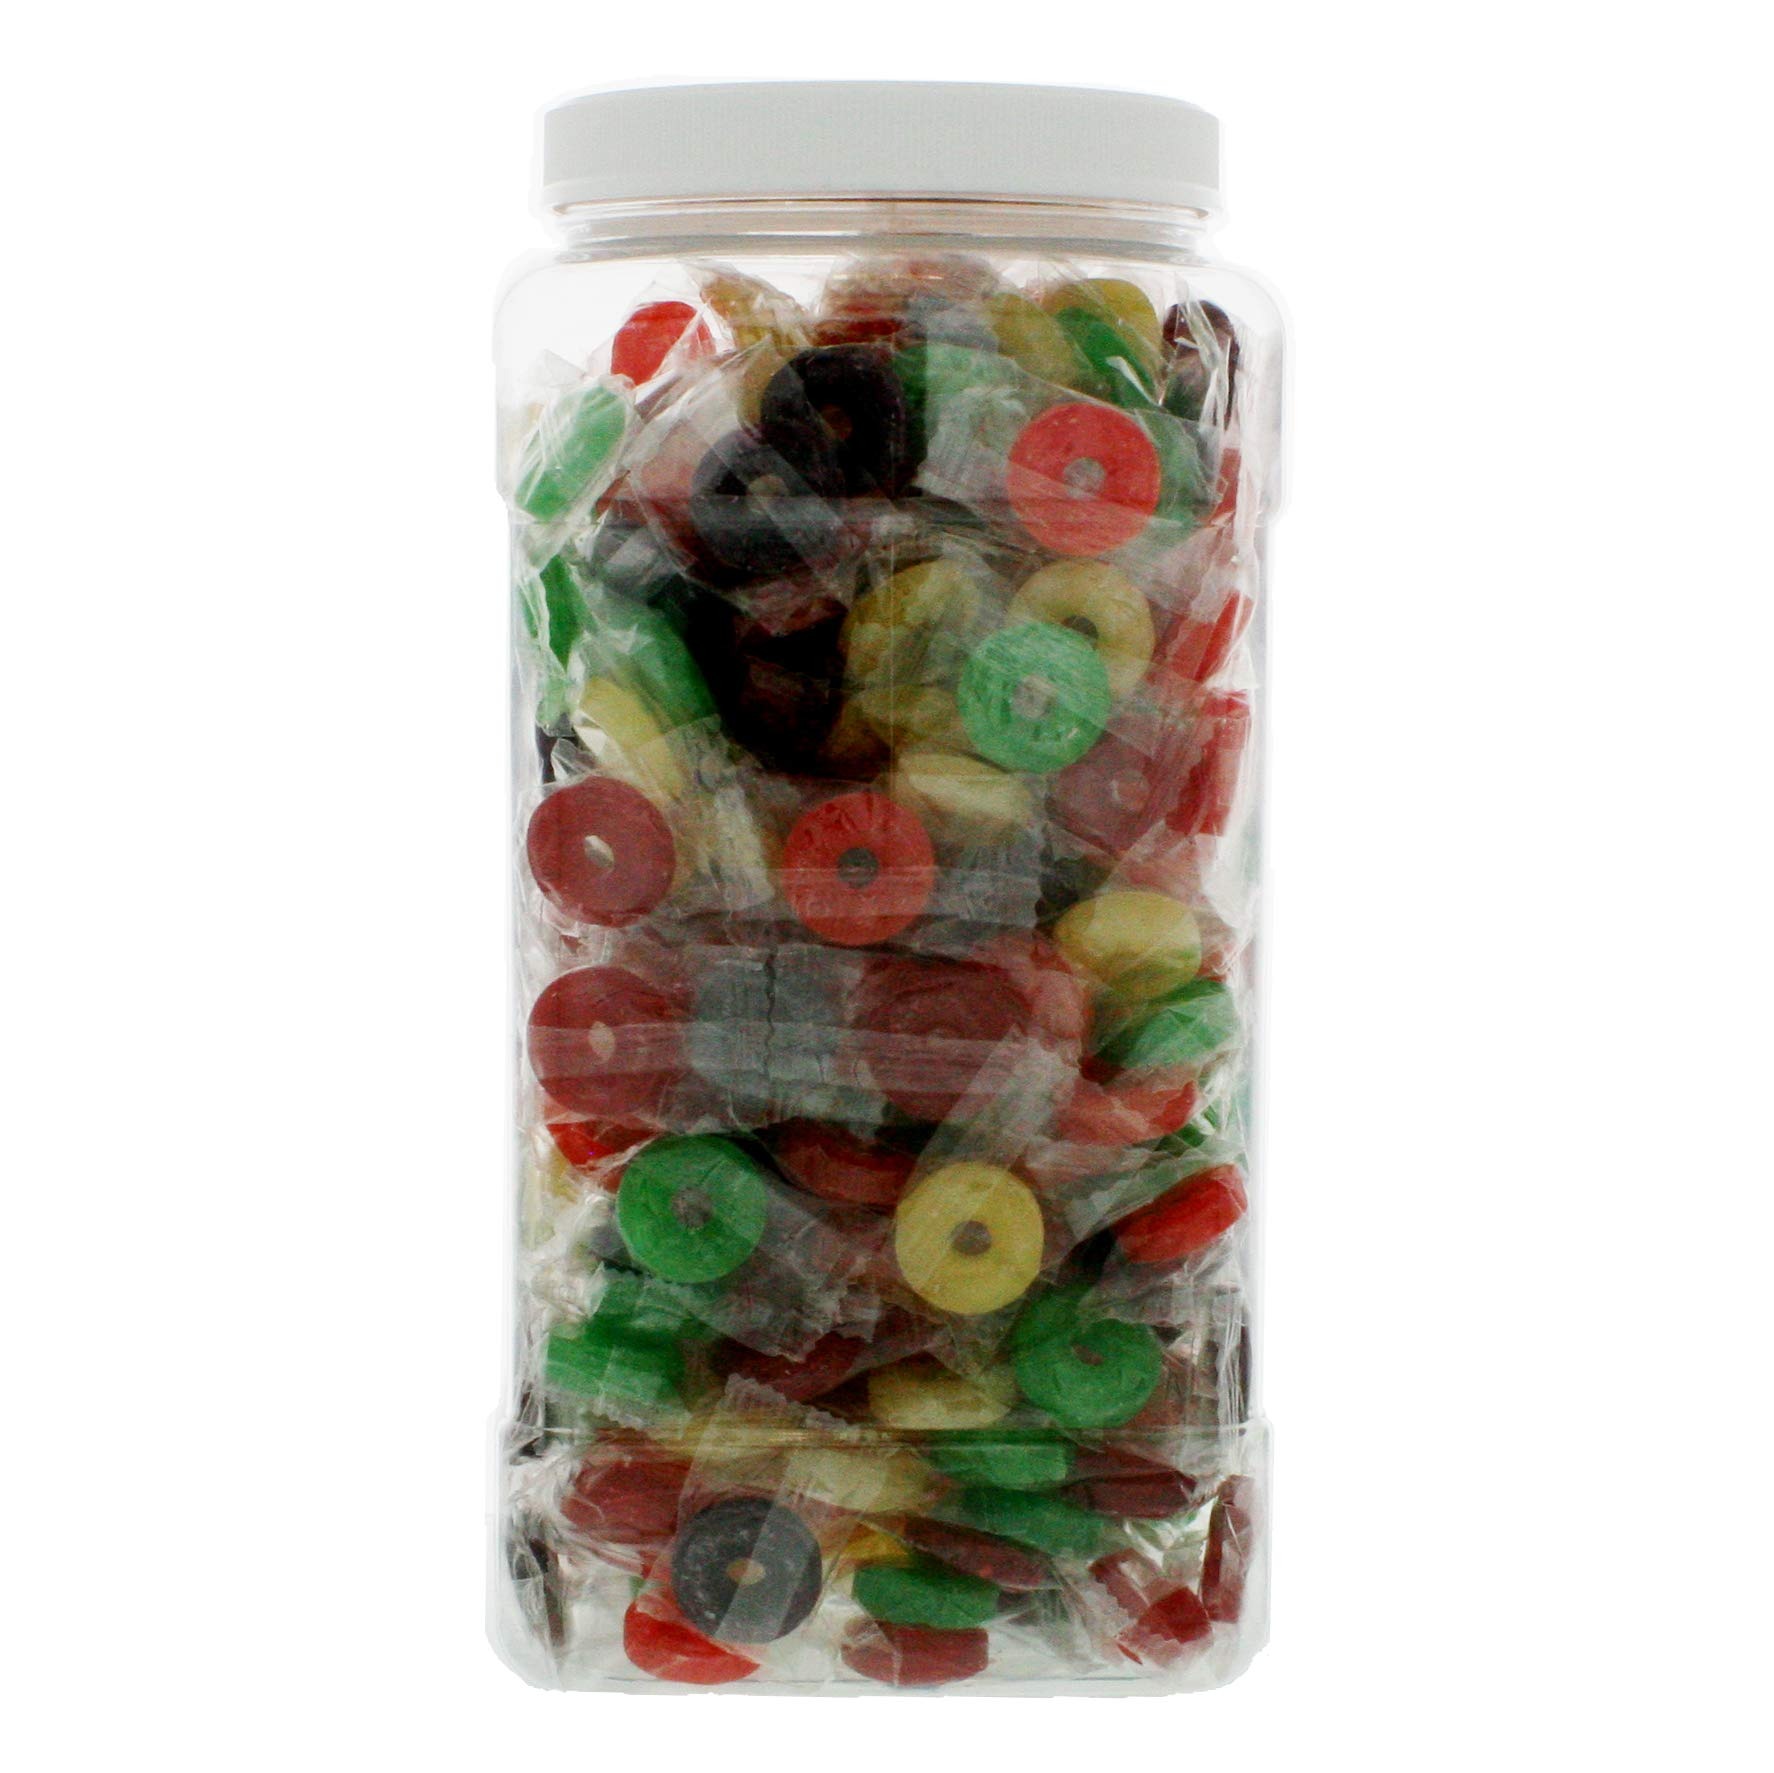
Item Name: Lifesavers 3.5 Pounds Individually Wrapped Assorted Fruit Flavored Hard Candies - Original Bulk Fruity Life Savers in 1 Gallon Gift Ready Reusable Square Jar
Bullet Point 1: Contains 3.5 Pounds of Individually Wrapped Bulk Assorted Fruity Lifesavers - Bulk Life Savers in a 1 Gallon Resealable/Reusable Square Clear Plastic Container with Grip Handle and White Easy Open Lid.
Bullet Point 2: Bulk gift products are only packaged in food grade containers, with a pressure sealed freshness liner and resealable lid for Quality Assurance and Peace of Mind. The removable Ingredient label makes the Gift Ready Line ideal for giving and/or reuse in your home.
Bullet Point 3: Each Hard Candy is packaged in multiple sizes to give you the opportunity to save money. Large offers an approximately 22% savings over Medium and X-Large offers an approximately 42% Savings over Medium.
Bullet Point 4: This product is designed to save you money. Through maximizing amount of product in container and making container easily re-usable.
Product Description: Contains 3.5 Pounds of Individually Wrapped Bulk Assorted Fruity Lifesavers - Bulk Life Savers in a 1 Gallon Resealable/Reusable Square Clear Plastic Container with Grip Handle and White Easy Open Lid. Hard Candies are a simple indulgence we all love. There is emotion connected with your favorite candies from youth that makes them a perfect gift for anyone. Whether you are looking for a Mothers/Fathers day gift, or Christmas gifts for everyone in your family, Candy is always appreciated, shows attentiveness to what they like and shows your valentine that you want them to be happy. Every gift tub is designed with presentation in mind. They make a perfect Holiday gift or as ready treat to offer visitors. This product is specifically designed for the Hard Candy Lover in your life.
Value: 56.0
Unit: Ounce

Price: 32.95